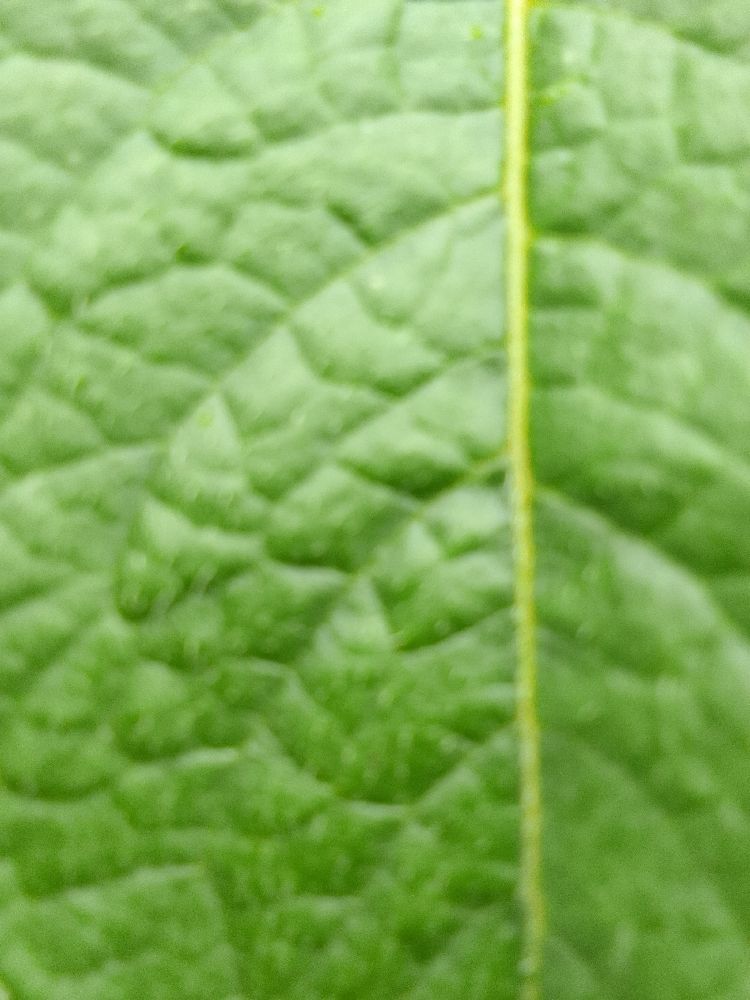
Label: Healthy